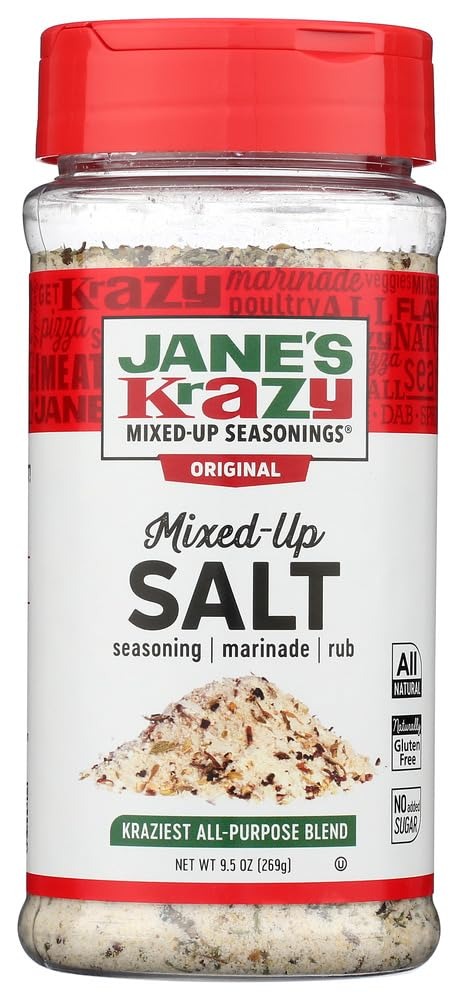
Item Name: Jane's Krazy Seasonings Mixed Up Salt, 9.5 Ounce (Pack of 12) by Jane's Krazy Seasonings
Value: 1.0
Unit: Count

Price: 45.265